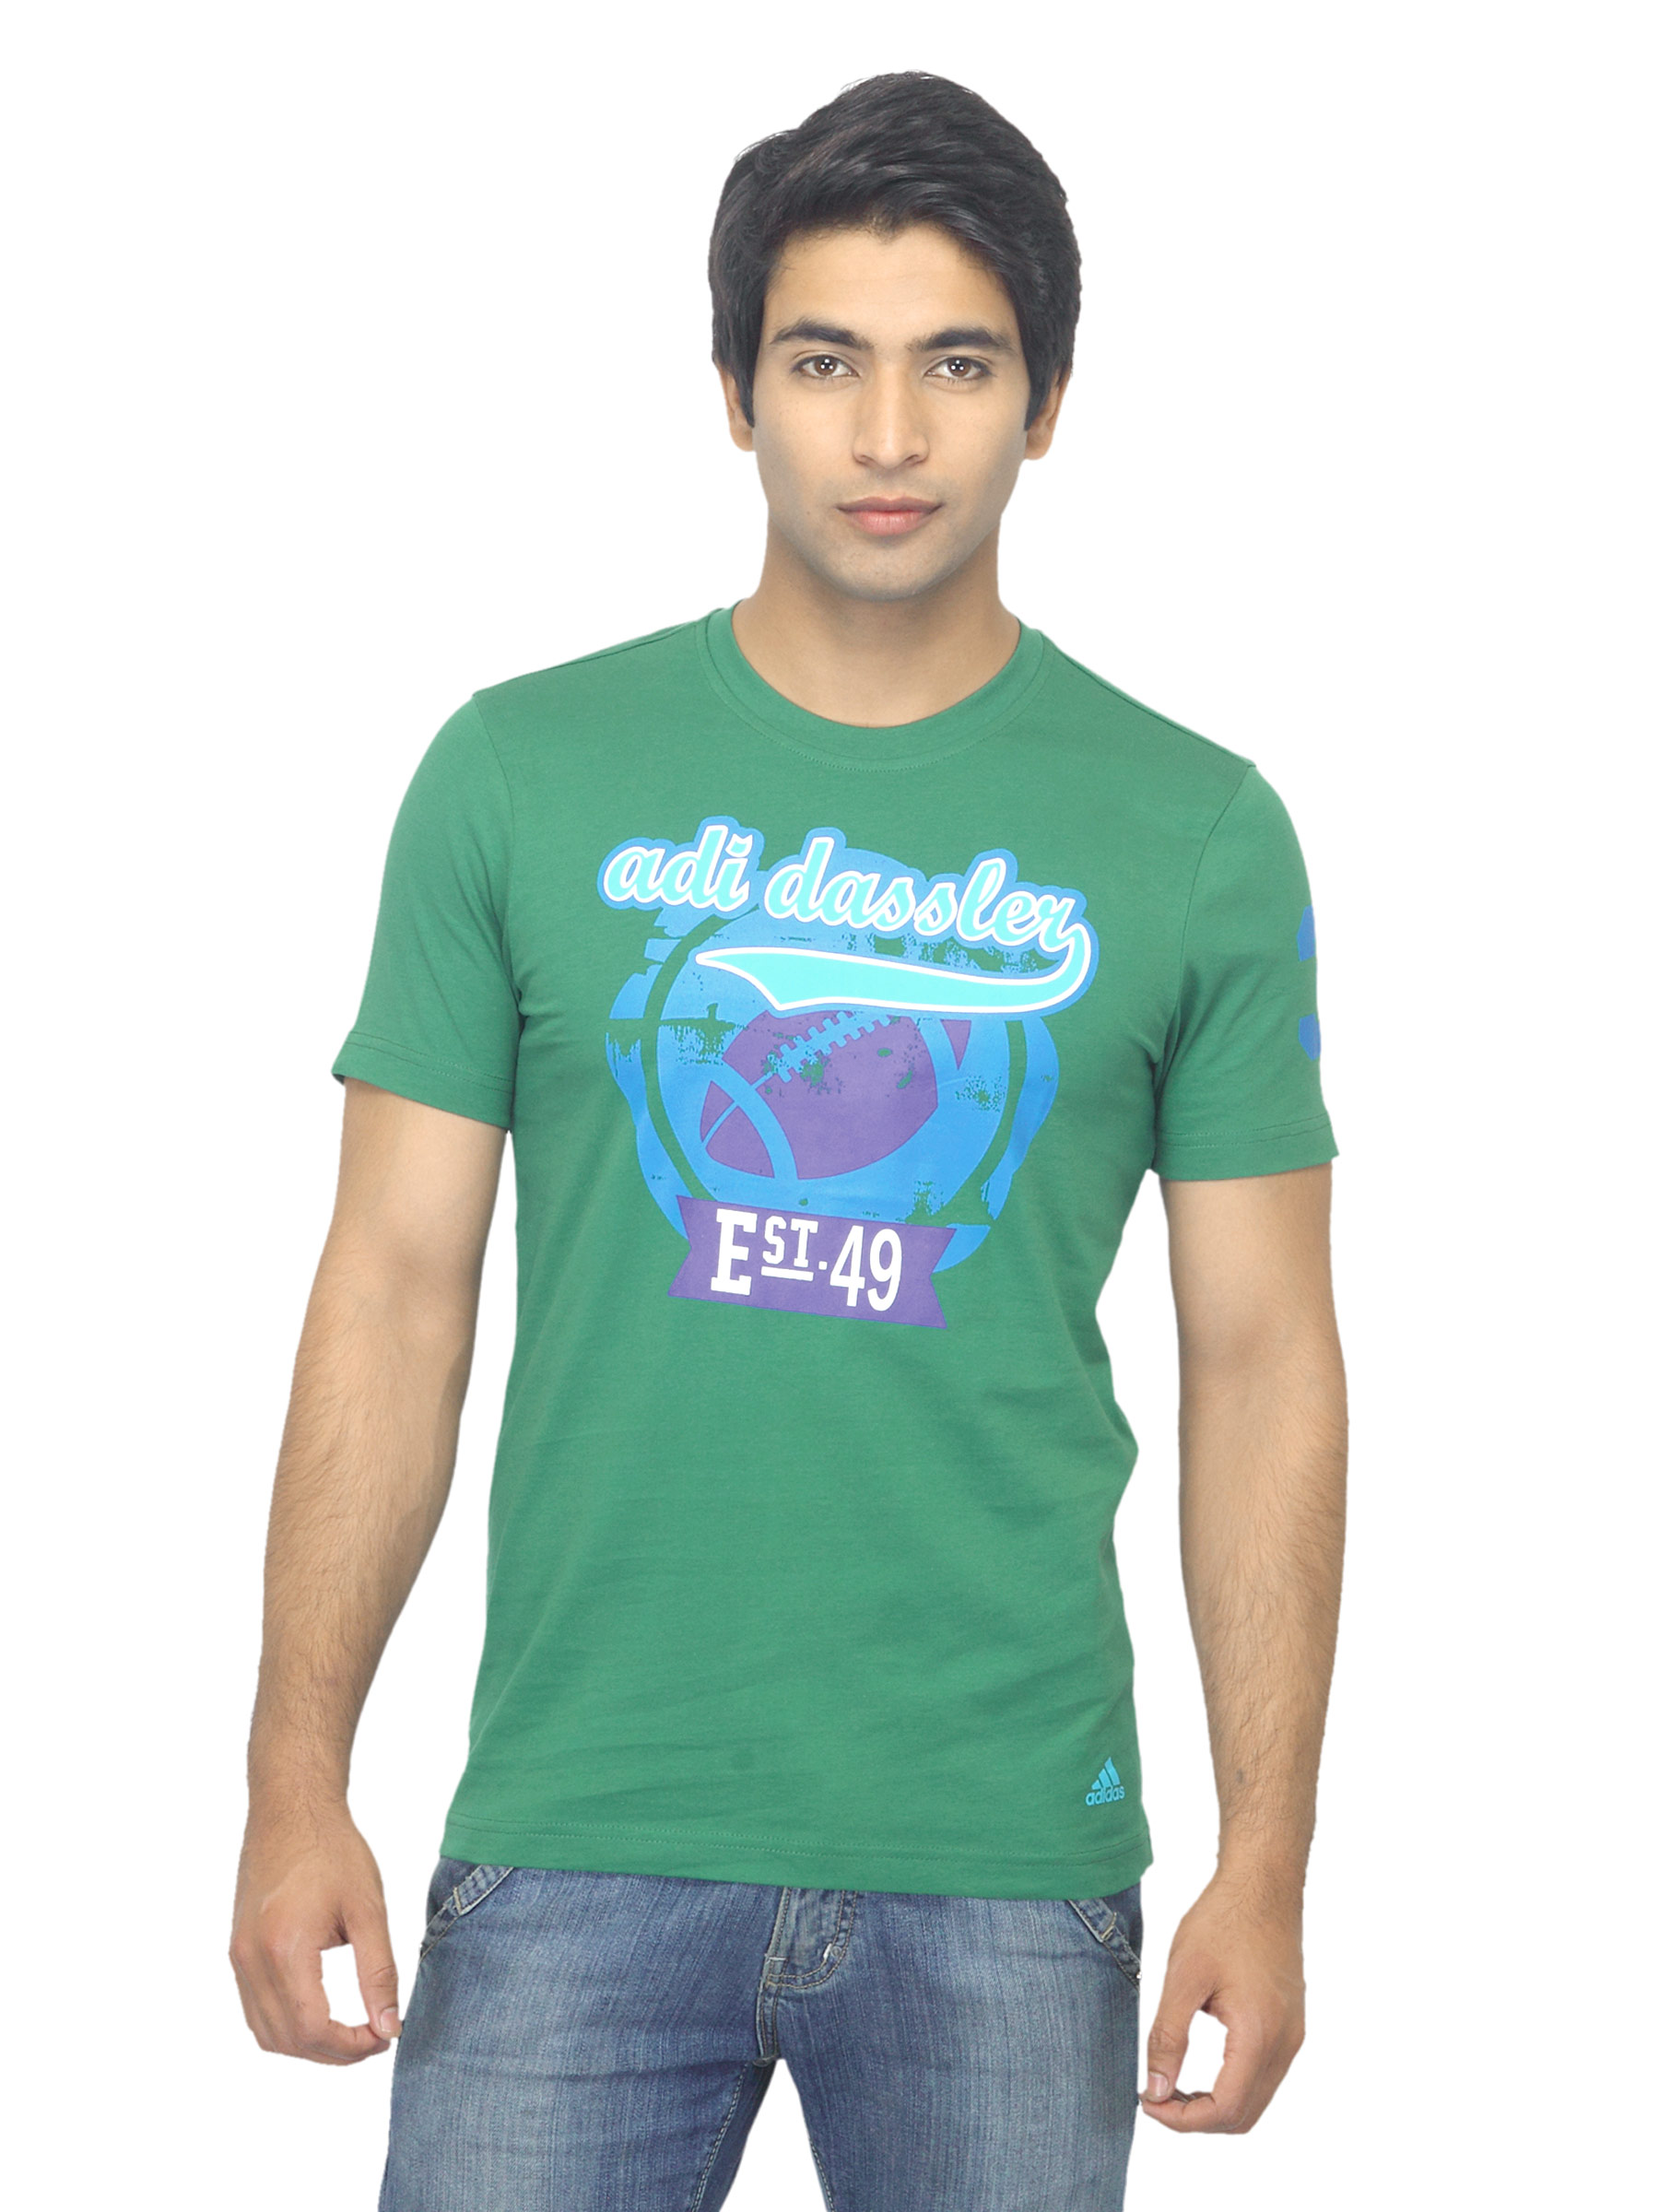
ADIDAS Men Dassler Green T-shirt
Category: Apparel / Topwear / Tshirts
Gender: Men
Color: Green
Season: Summer 2012
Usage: Casual